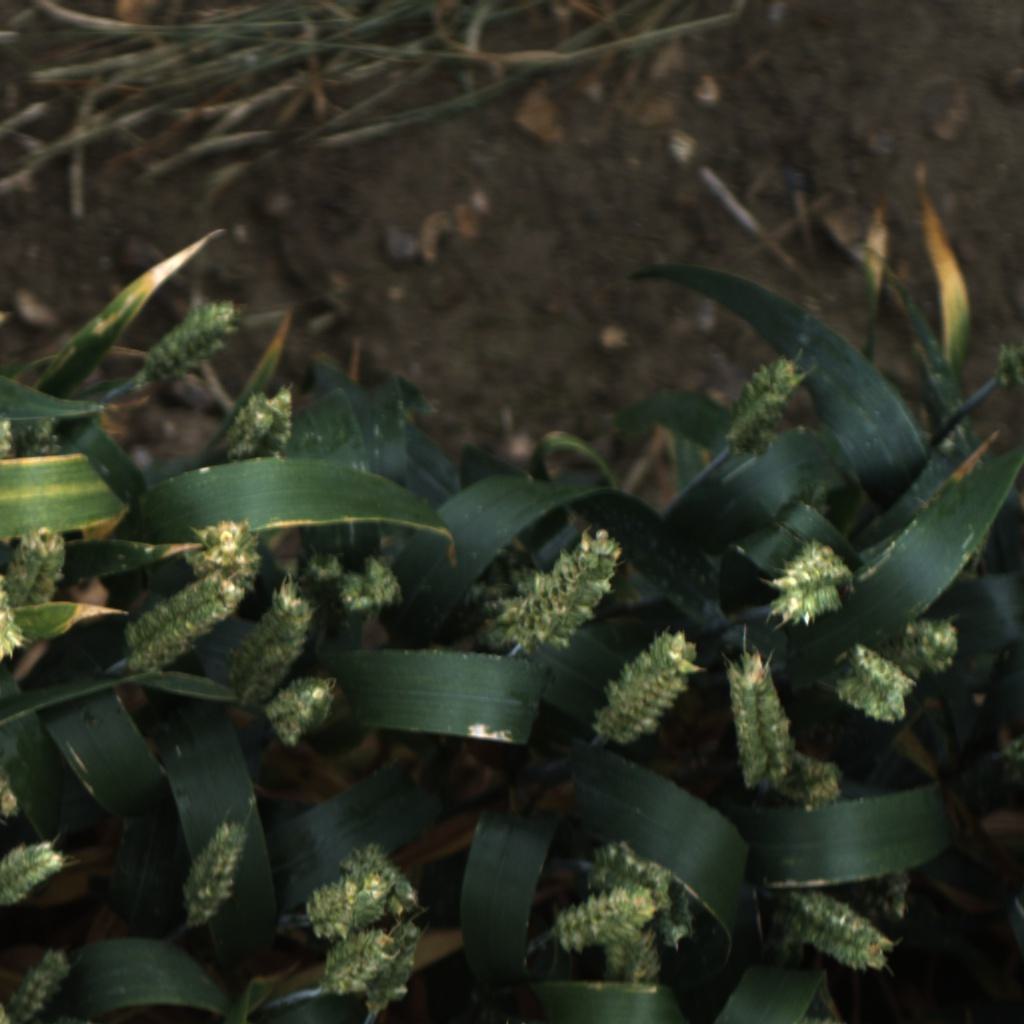
Country: UK
Location: Rothamsted
Wheat development stage: Filling - Ripening